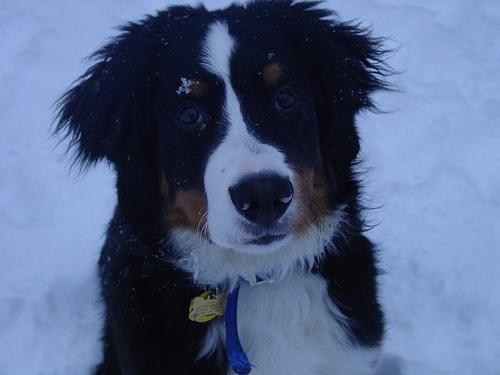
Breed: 211-n000061-Bernese_mountain_dog